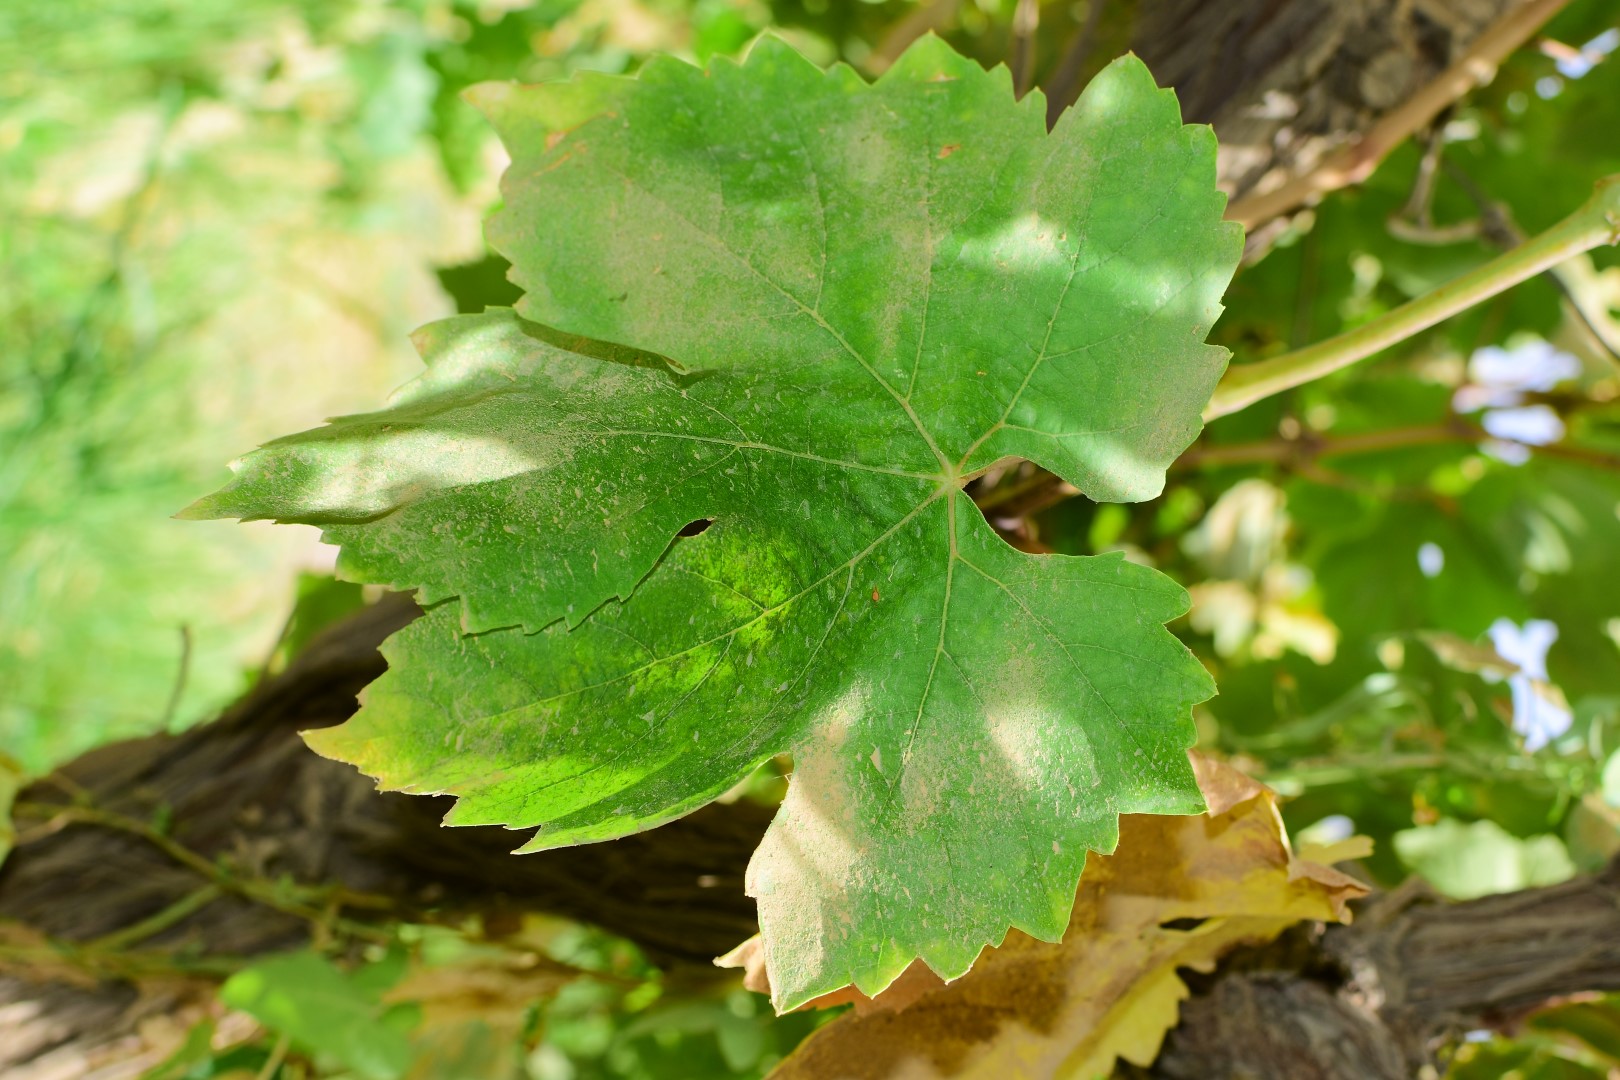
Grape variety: Thompson Seedless